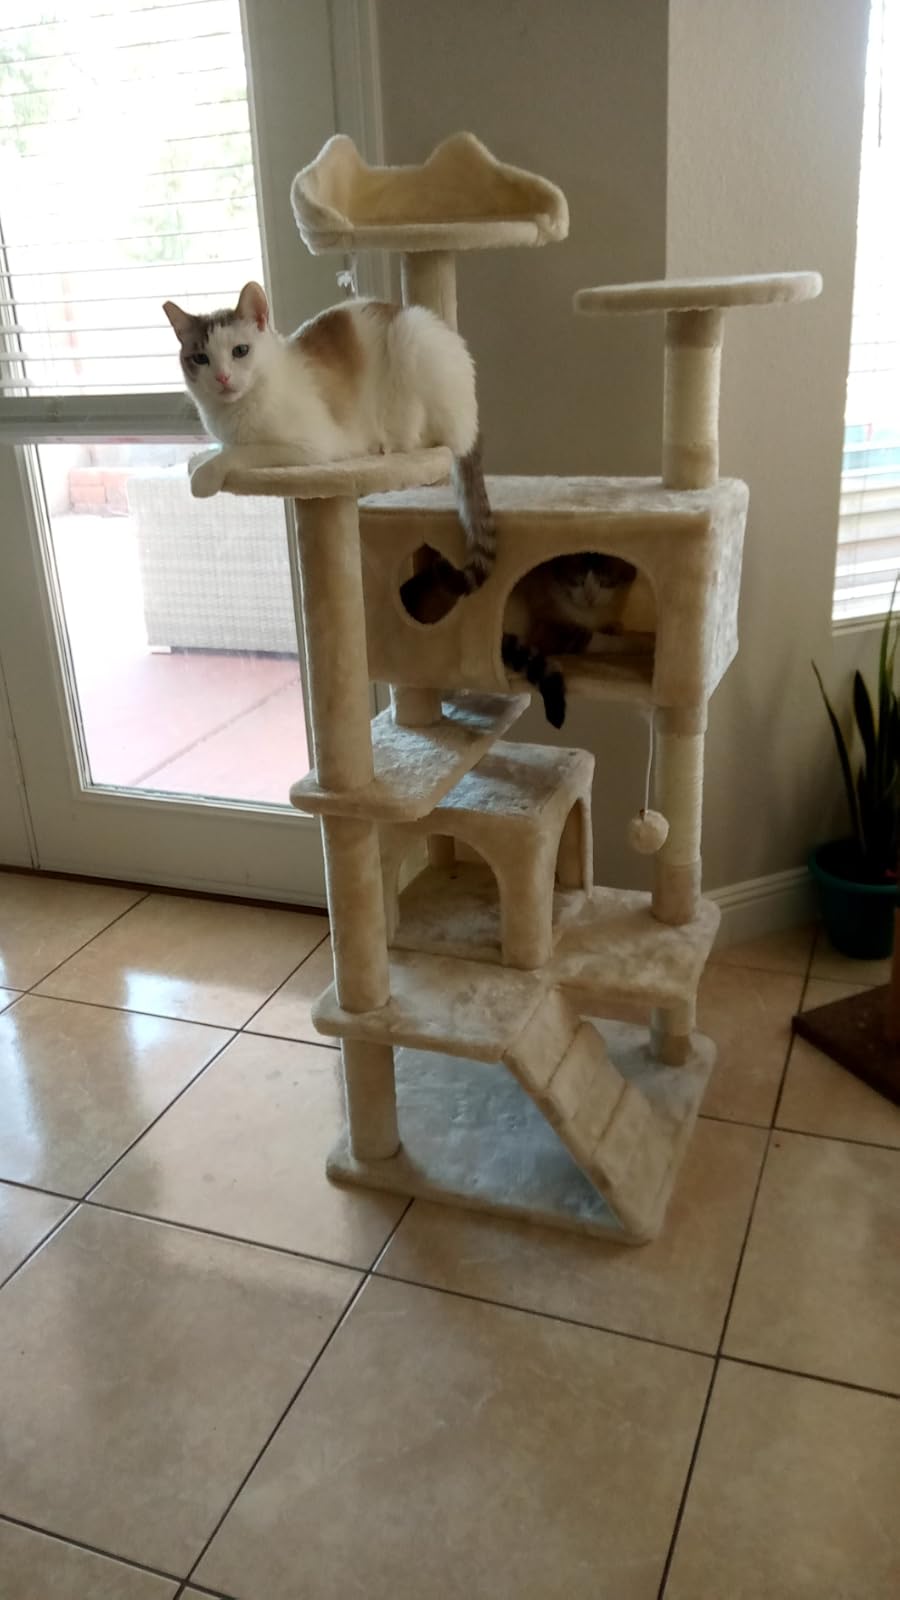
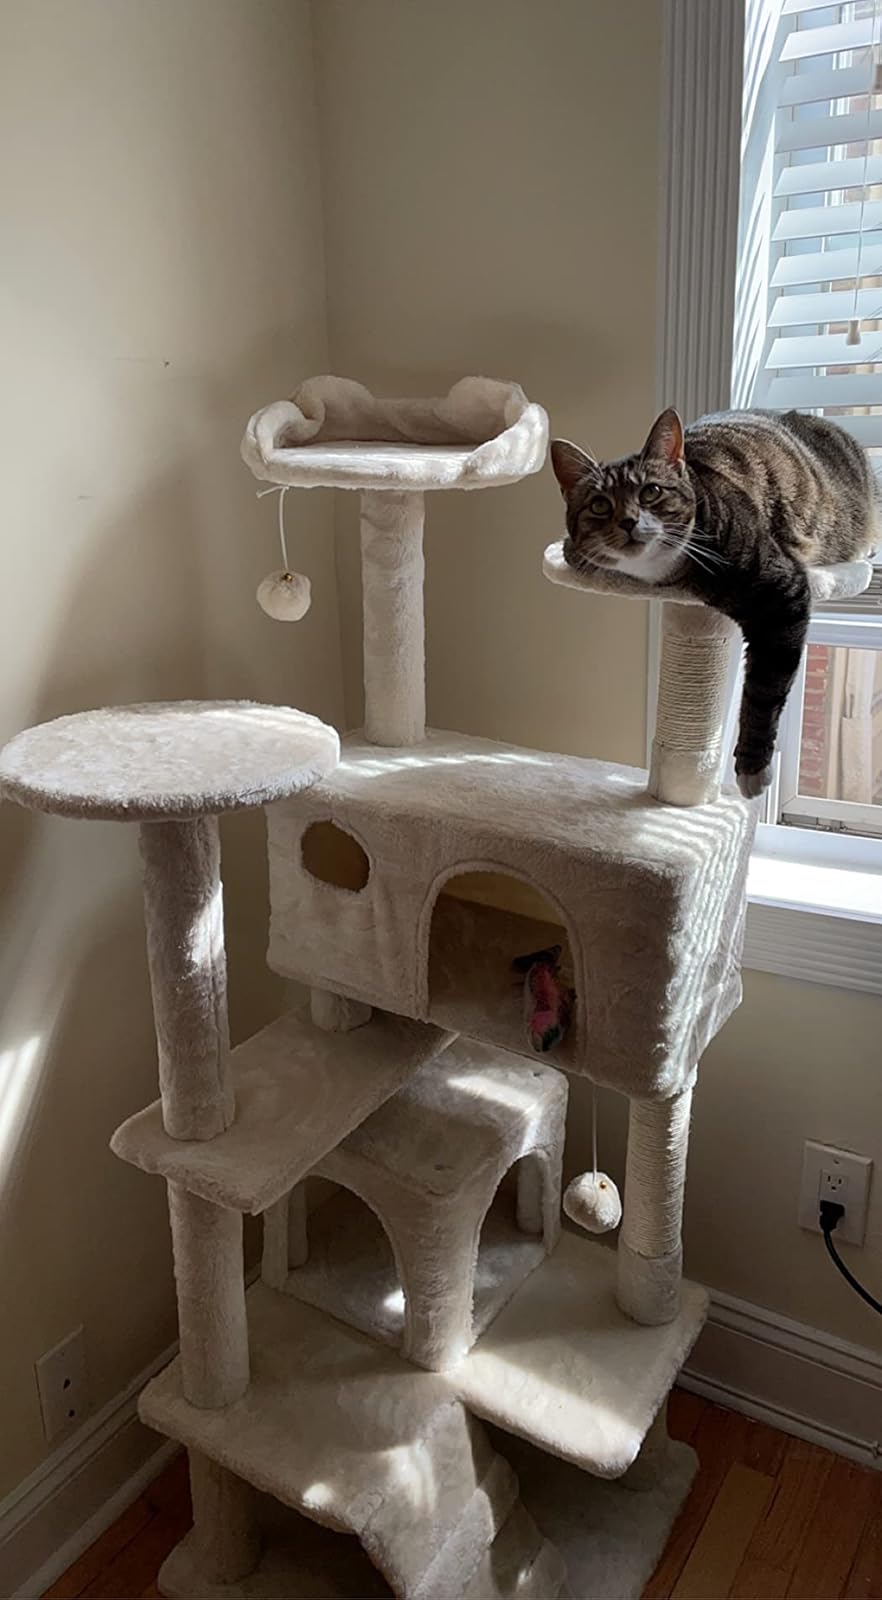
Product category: items_cat tree
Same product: yes